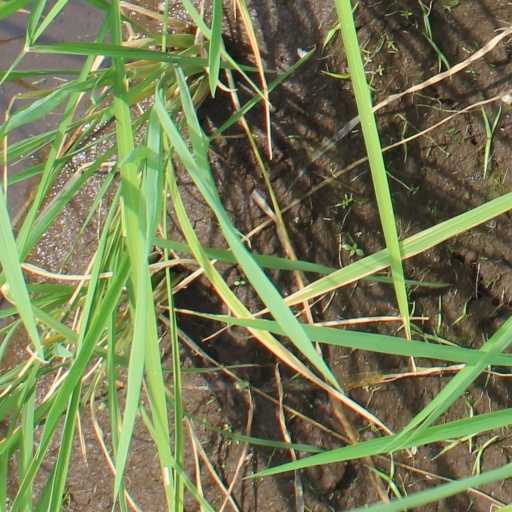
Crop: rice